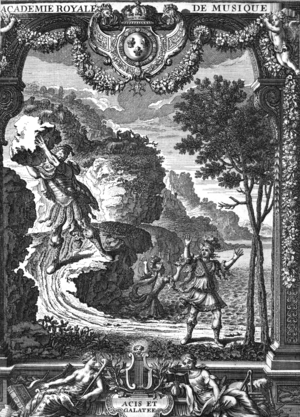
Dans la mythologie grecque, Galatée est une des Néréides, fille de Nérée et de Doris. Elle habite un rivage de la Sicile. Galatée est citée par Apollodore, Hésiode, Homère et Hygin dans leurs listes de Néréides.
Acis et Galatée est un opéra en forme de pastorale héroïque composé par Jean-Baptiste Lully en 1686. L'œuvre comprend un prologue et trois actes. Comme l'indique Jérôme de La Gorce, c'est le dernier chef-d'œuvre de Lully en même temps que le dernier ouvrage pour la scène qu'il ait entièrement terminé.